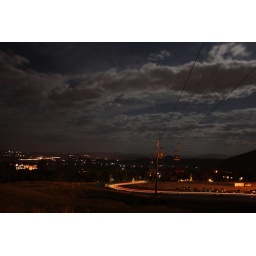
Traffic trails and ski lift towers under moonlit clouds